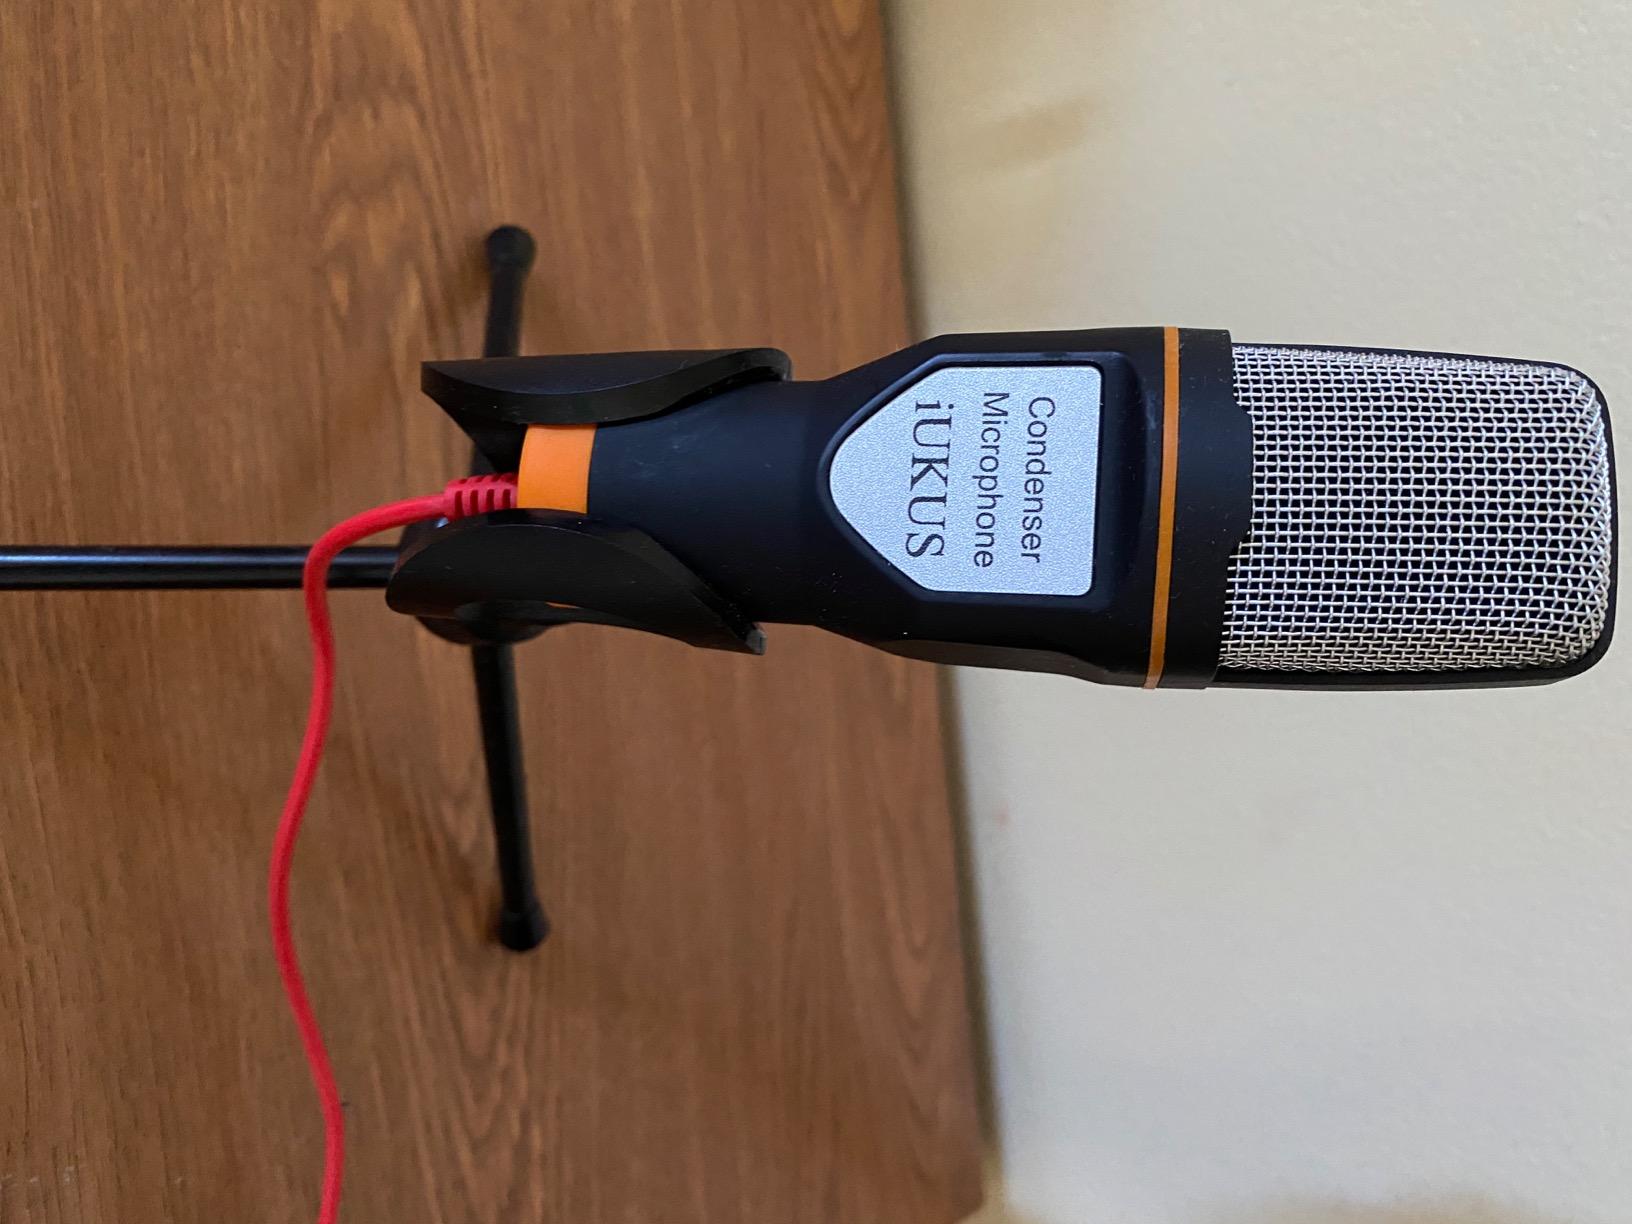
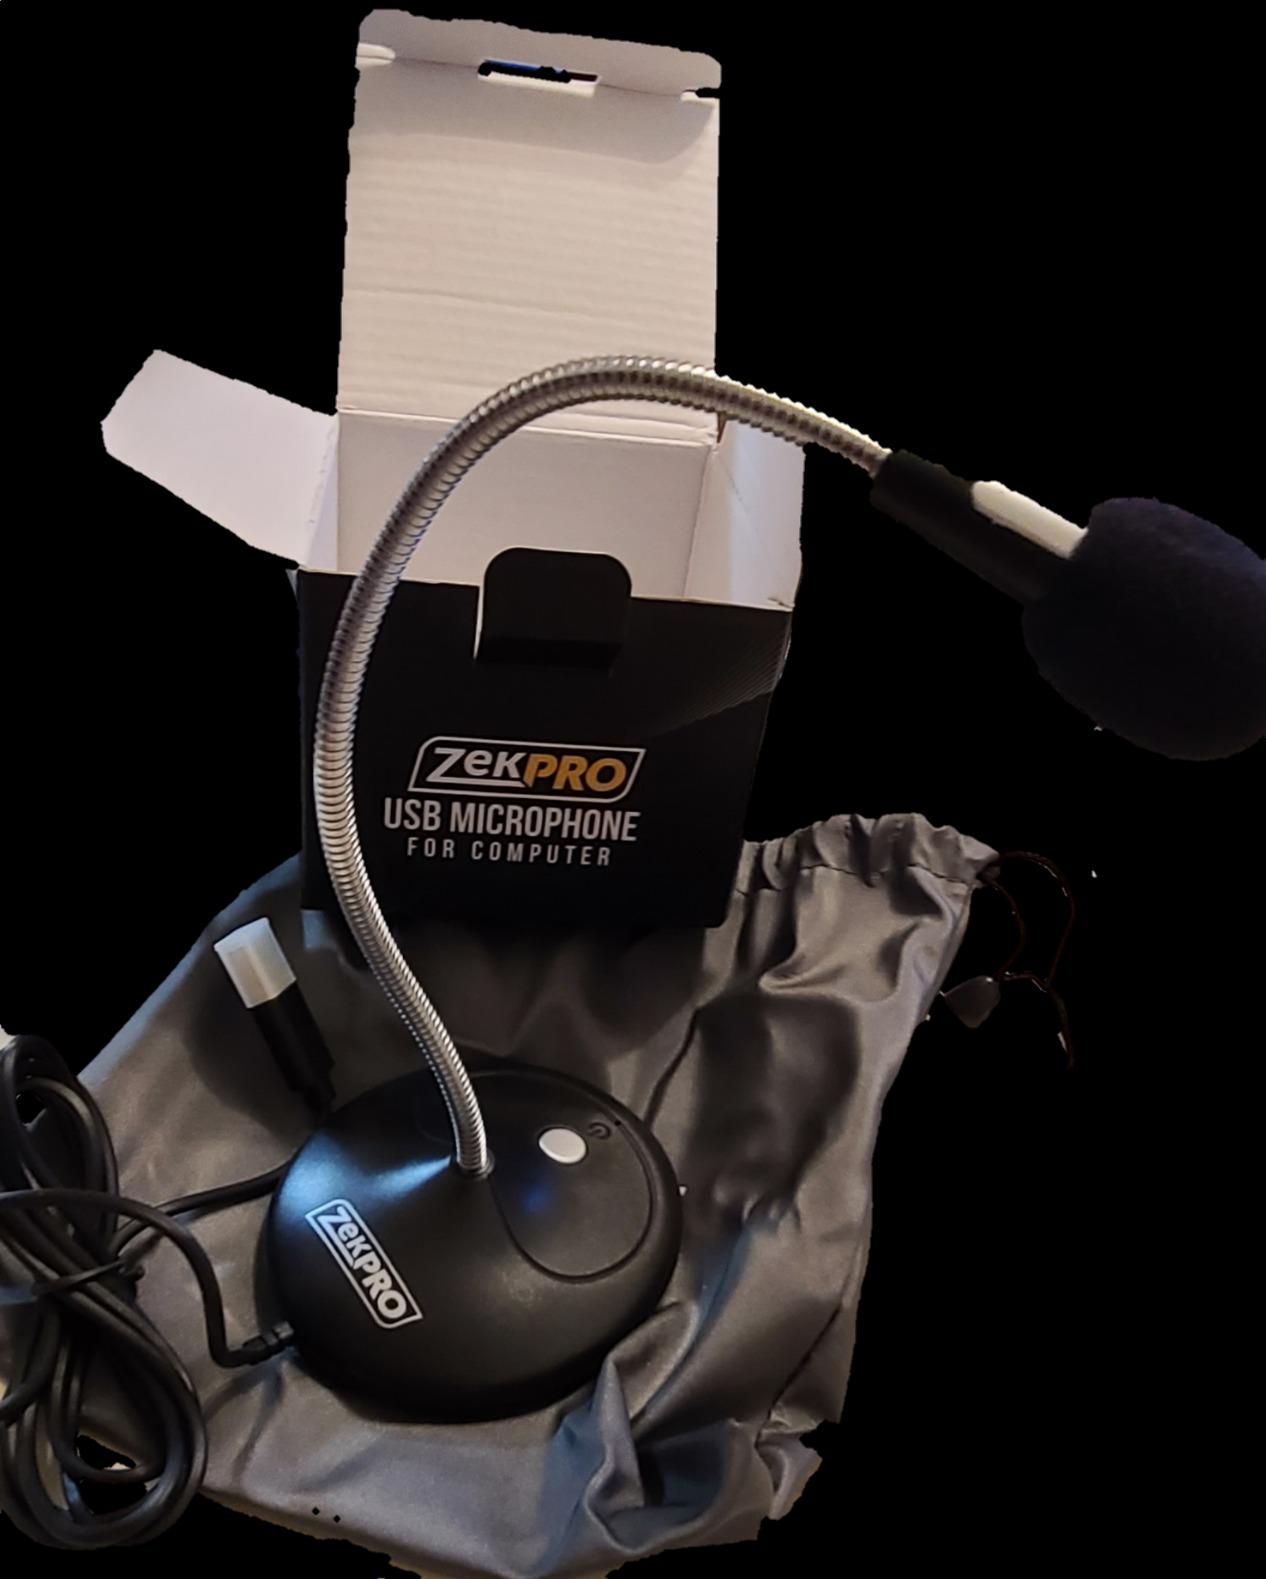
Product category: microphone
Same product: no